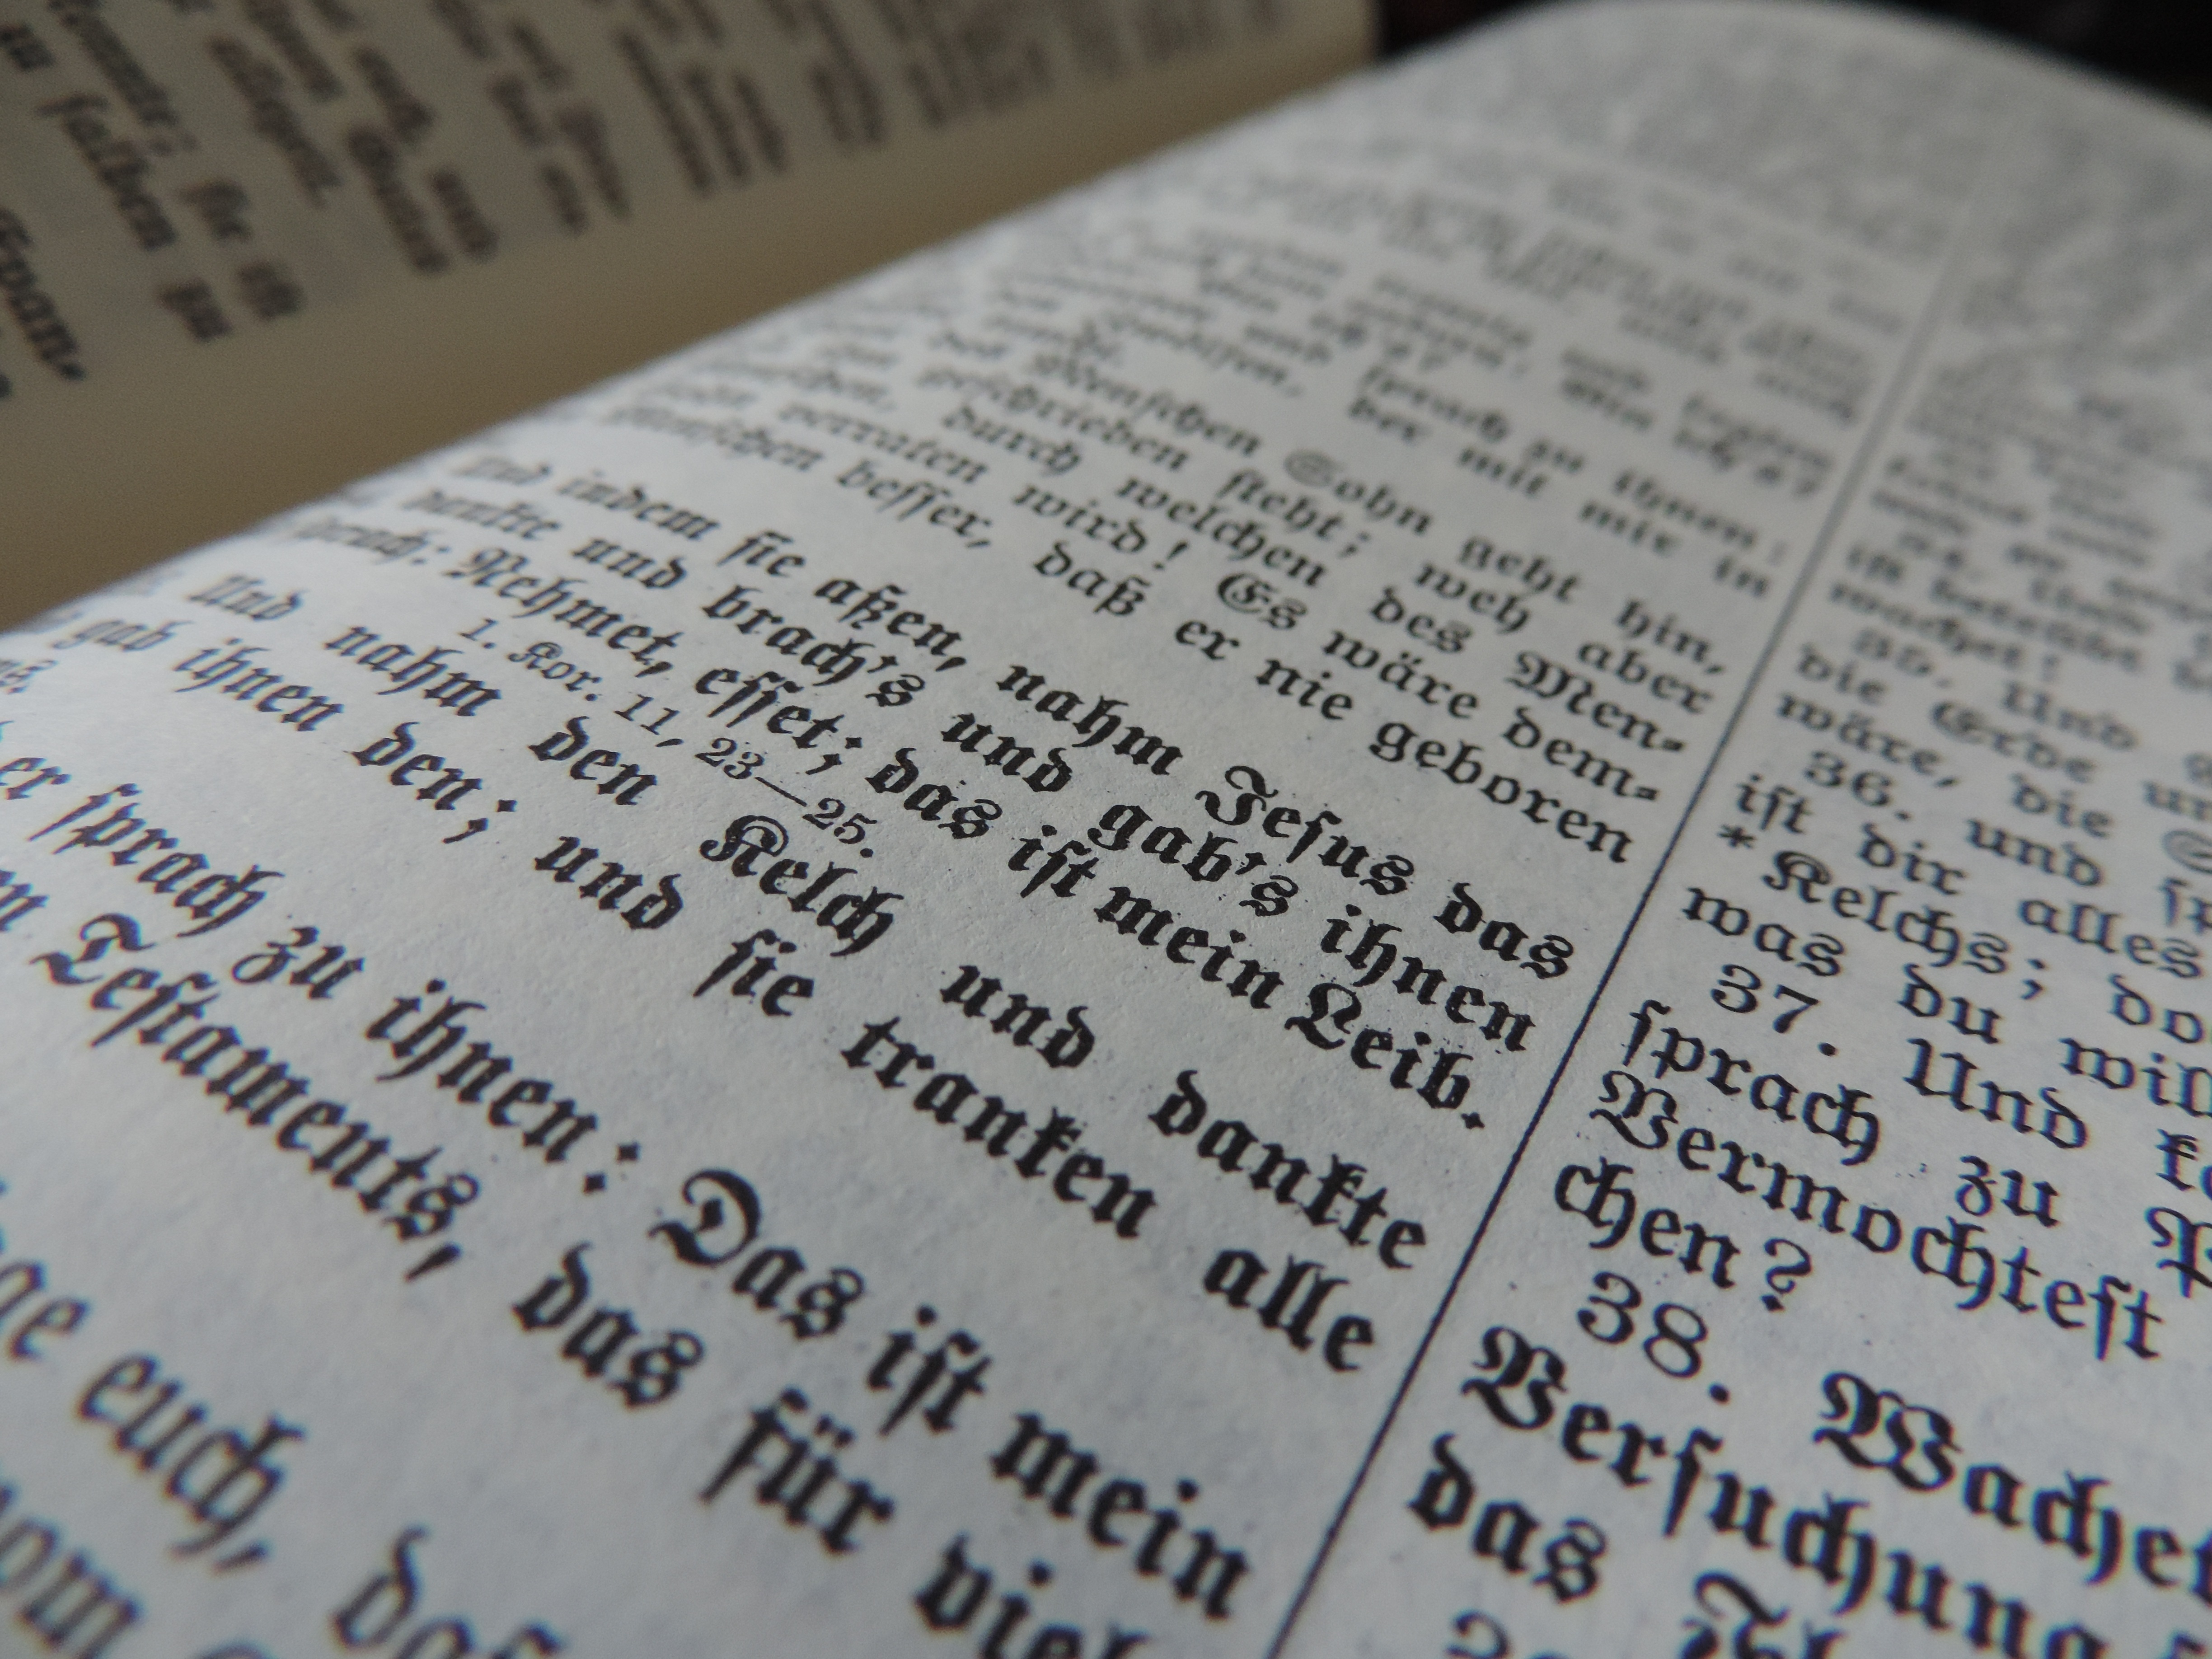
writing, newspaper, religion, paper, close, bible, font, design, text, handwriting, christianity, calligraphy, document, shape, luther, believe, word of god, pitched, holy scripture, book of books